Repair ship

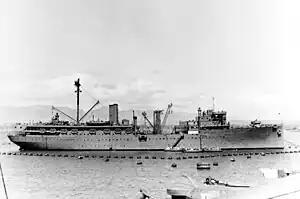
was the first United States Navy ship built as a repair ship.

A repair ship is a naval auxiliary ship designed to provide maintenance support to warships. Repair ships provide similar services to destroyer, submarine and seaplane tenders or depot ships, but may offer a broader range of repair capability including equipment and personnel for repair of more significant machinery failures or battle damage.